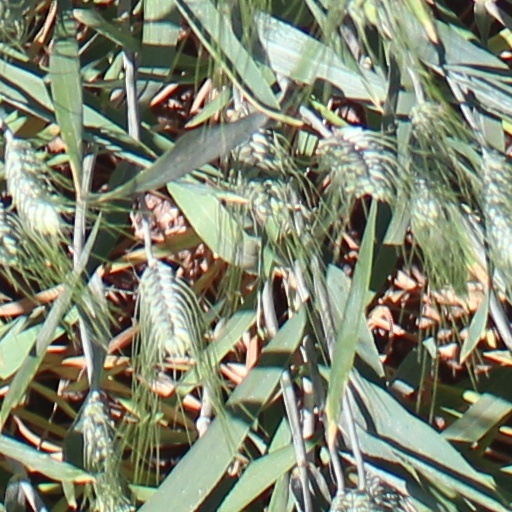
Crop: wheat